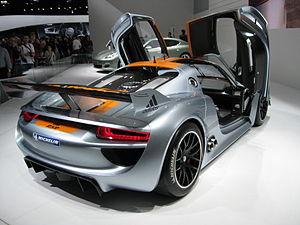
Salon international de l'automobile de Genève